Praetorian prefecture

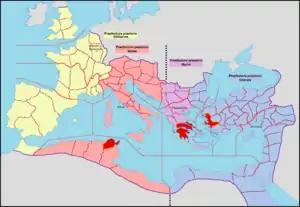
The four prefectures of the Roman Empire, as they appear in the "Notitia Dignitatum", ca. 400 AD.

Following Constantine's victory over Licinius and the unification of the Empire under his rule, the office was transformed. The prefect's military duties were removed by the creation of the purely military offices of the "magister peditum" and "magister equitum" ("Master of the Foot/Horse"), and the establishment of the "magister officiorum" as the powerful head of the palatine bureaucracy and the civil service at large provided a counterbalance to the prefect's power. These reforms were the result of both the lack of officials suitable for the prefect's wide-ranging tasks, and of the desire to reduce the potential challenge to the emperor's authority posed by the over-mighty prefect. The office of the prefect was consequently converted into a purely civilian administrative one, albeit retaining the highest position in the imperial hierarchy, immediately below the emperor himself. Another important departure from tetrarchic practice was the increase in the number of holders: no less than five prefects are attested for ca. 332. This development is likely related to Constantine's giving his four sons specific territories to administer, envisioning a partition of imperial authority among them following his death. In this, the origins of the later territorial prefectures may be detected.